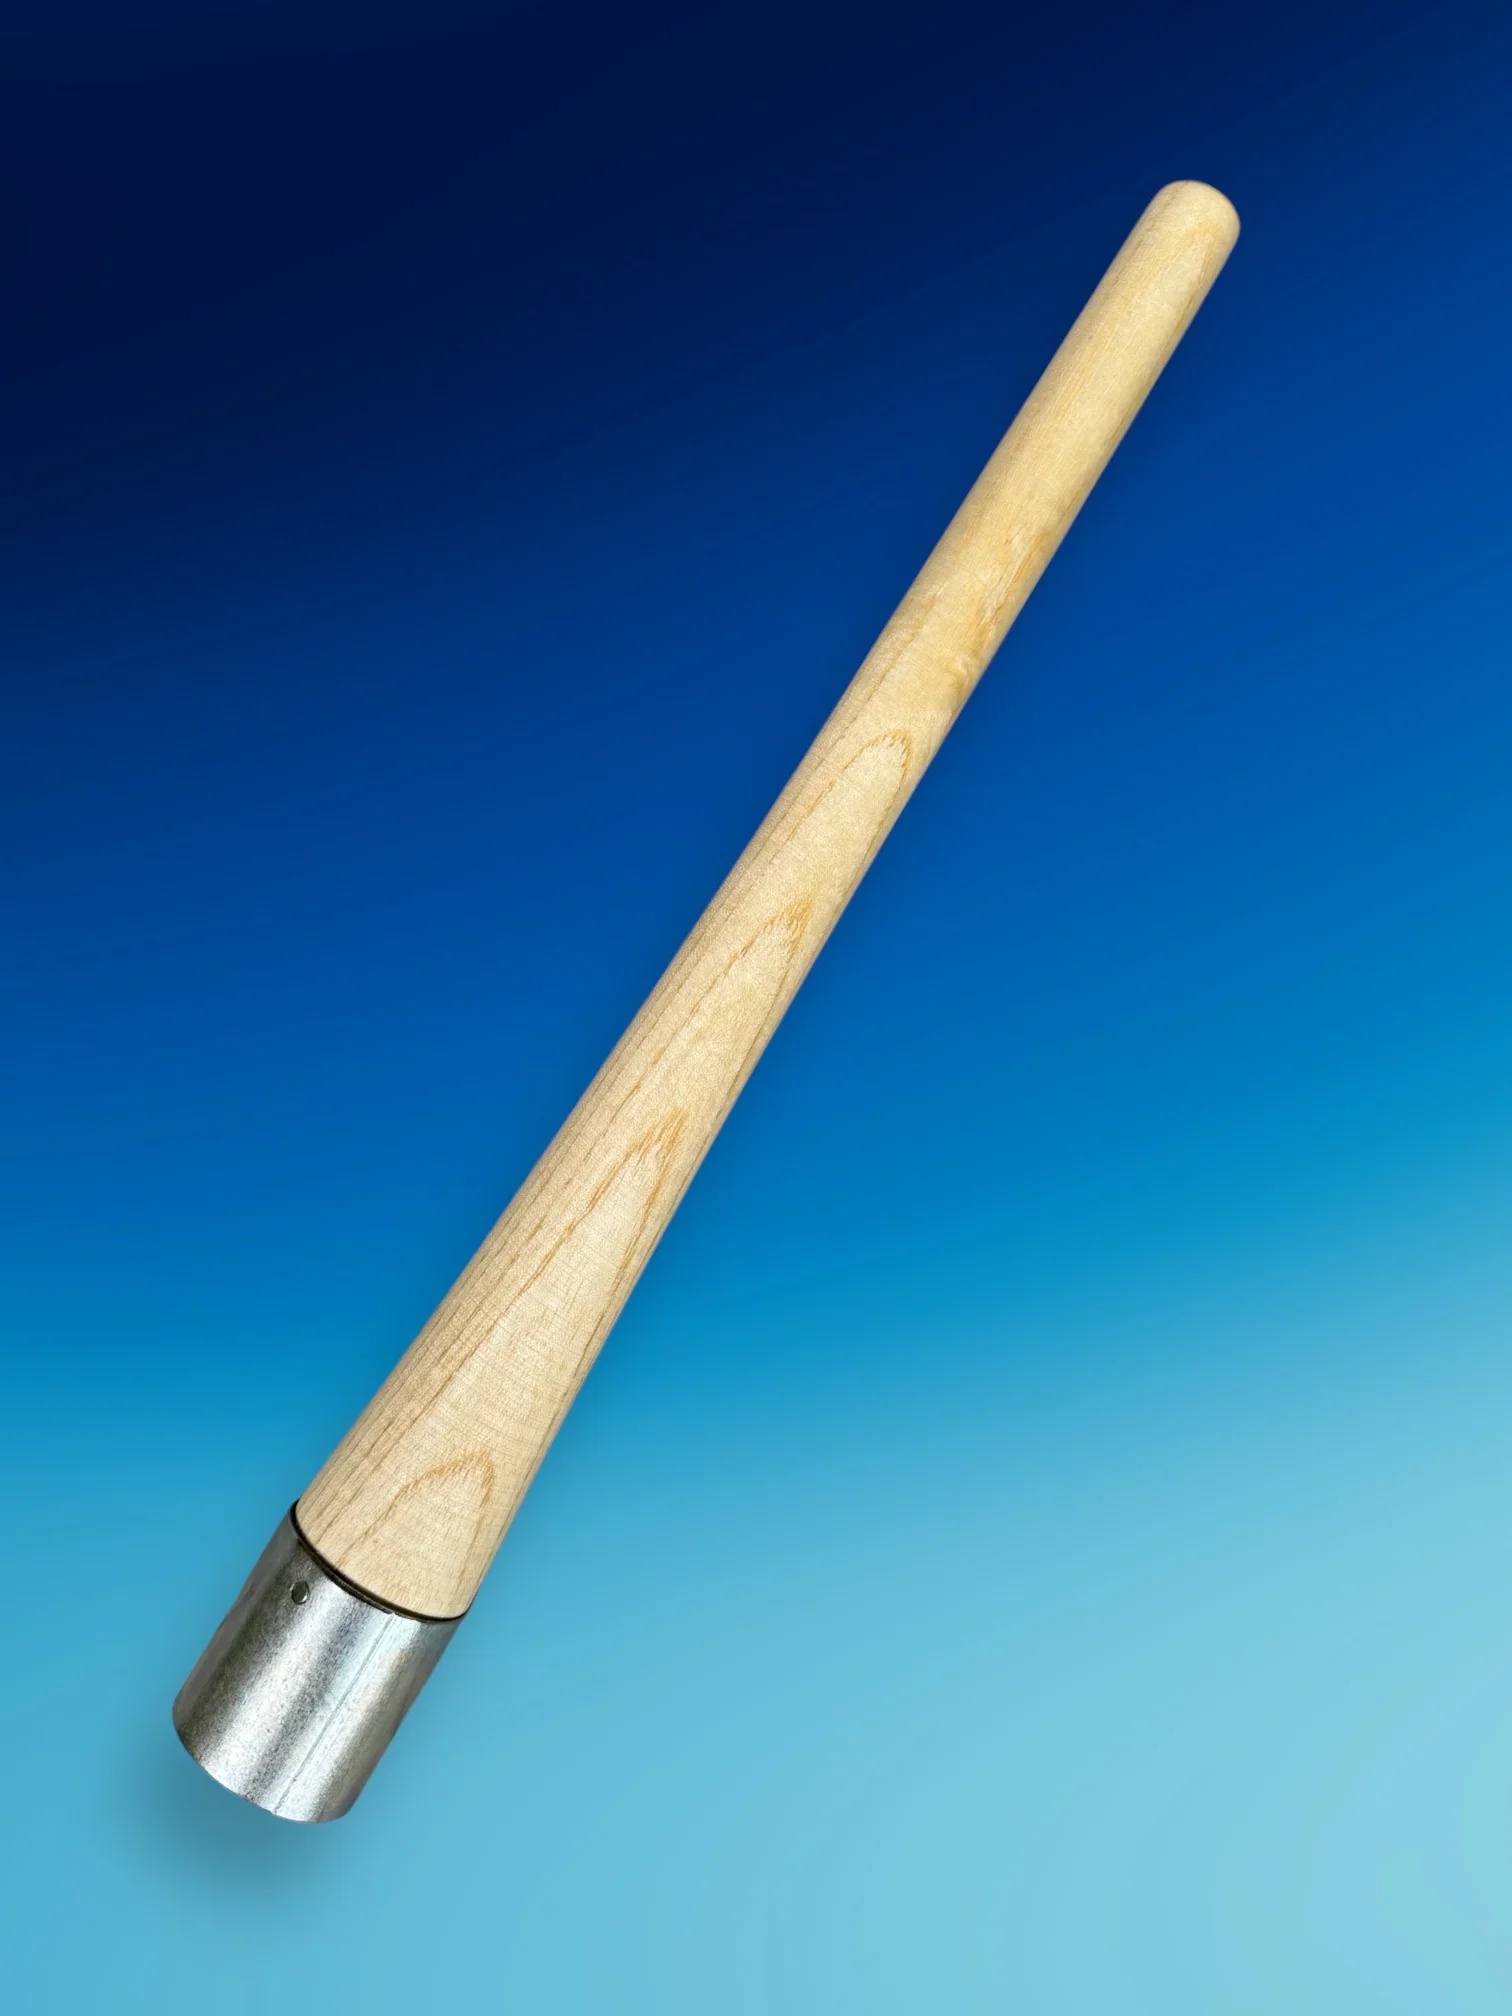
Grip Cone
The Prophecy Grip Cone is perfect for re-gripping your cricket bat. Get the perfect new bat feeling for your bat by easily applying a brand new grip with this grip cone applicator.
Brand: Prophecy Cricket
Category: Sporting Goods > Athletics > Cricket > Cricket Bat Accessories > Cricket Bat Grips